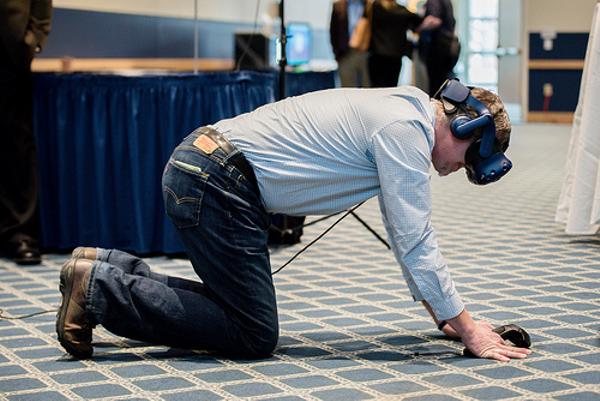
回答: メガネ...メガネ...